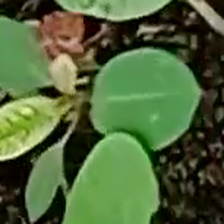
Weed species: Moti_dudhi(Euphorbia_geneculata_L)